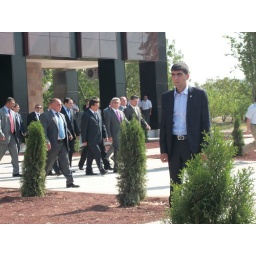
Emergency employees mark their holiday in new office building 100_0531